Queens of the Stone Age

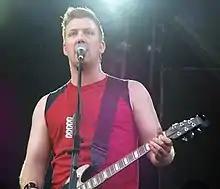

The album garnered positive reviews and received a lot more attention than their debut, despite the fact that the lyrics to "Feel Good Hit of the Summer" were deemed by mega-retailer Walmart to promote drug use, almost causing the record to get pulled from store shelves. The success of the record also earned the band notable opening slots with The Smashing Pumpkins, Foo Fighters, Hole, and a place at Ozzfest 2000. It was during this time that Homme stated: